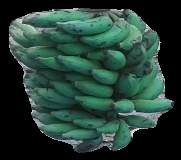
Variety: elakki-bale
Grade: grade3